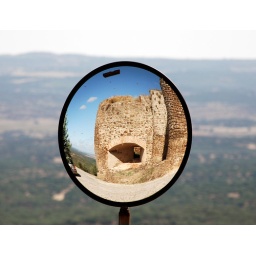
castle in mirror